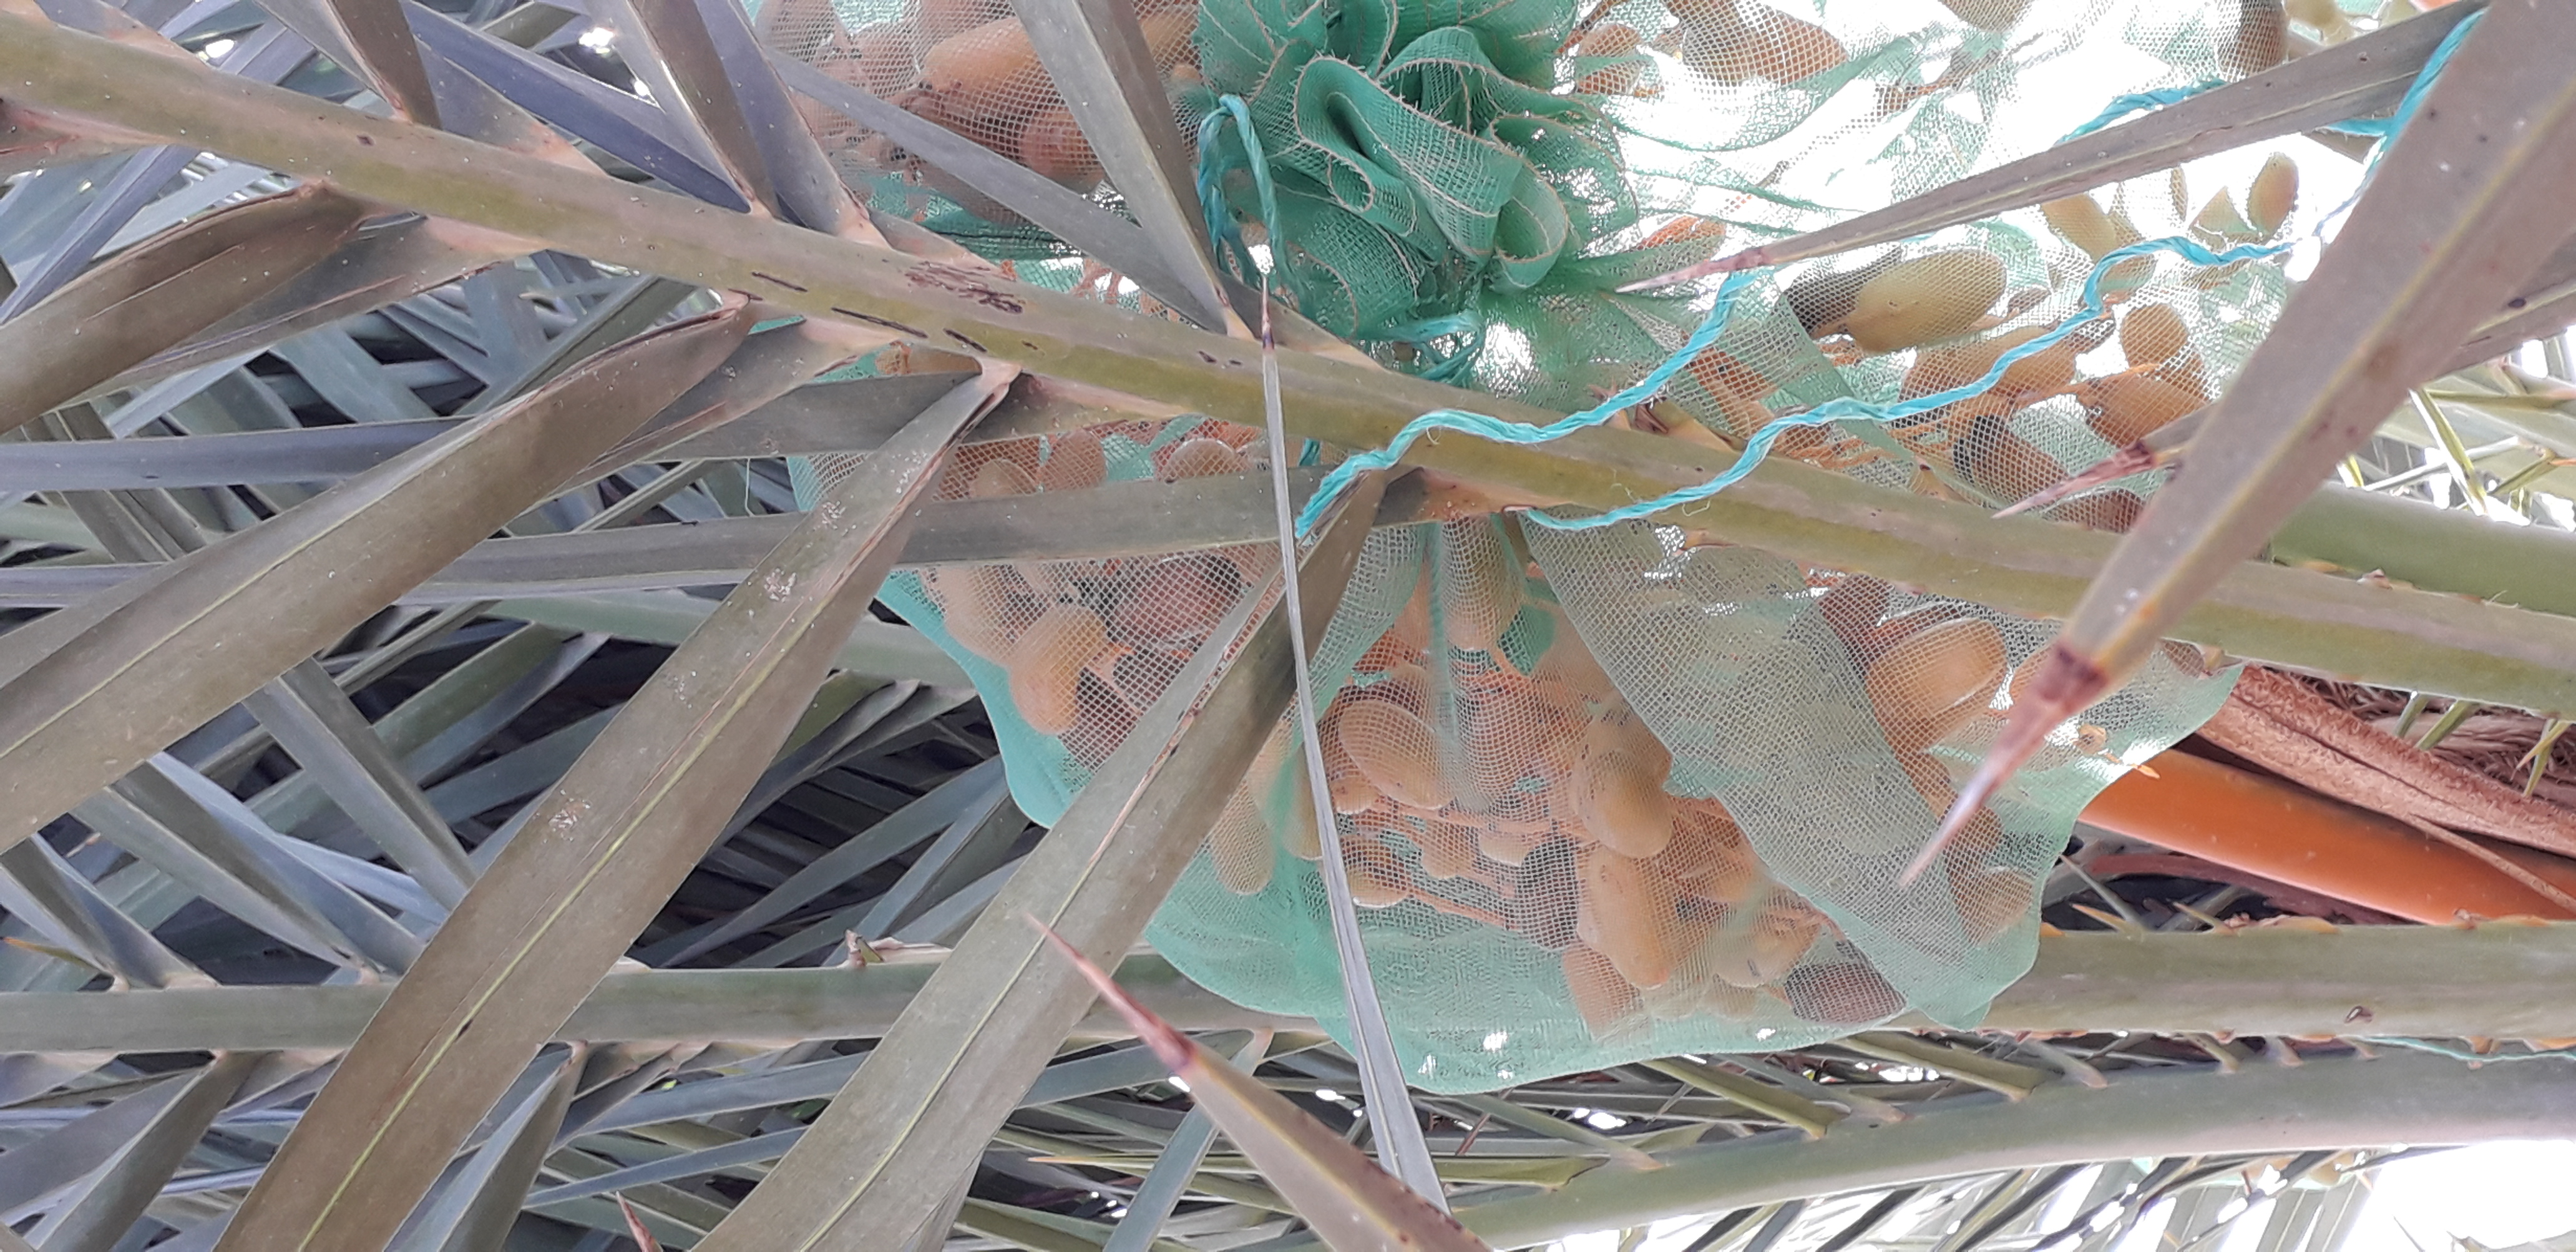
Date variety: kholt